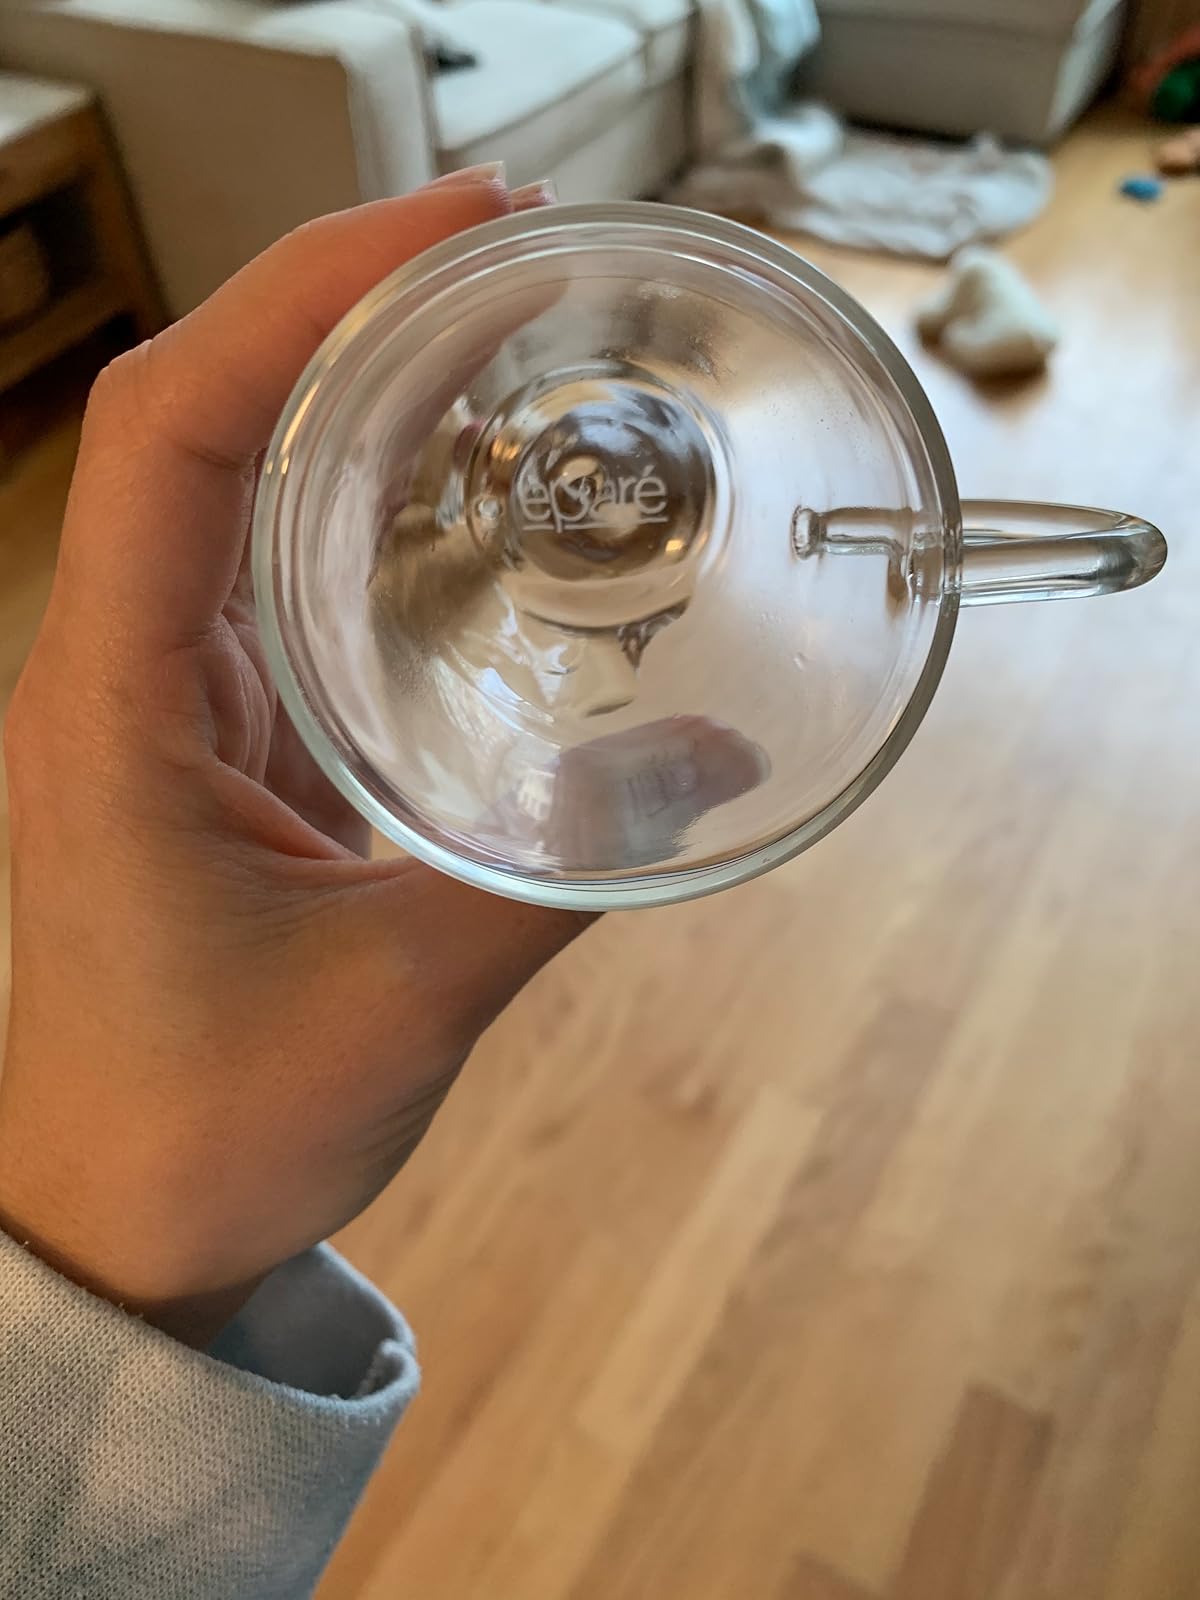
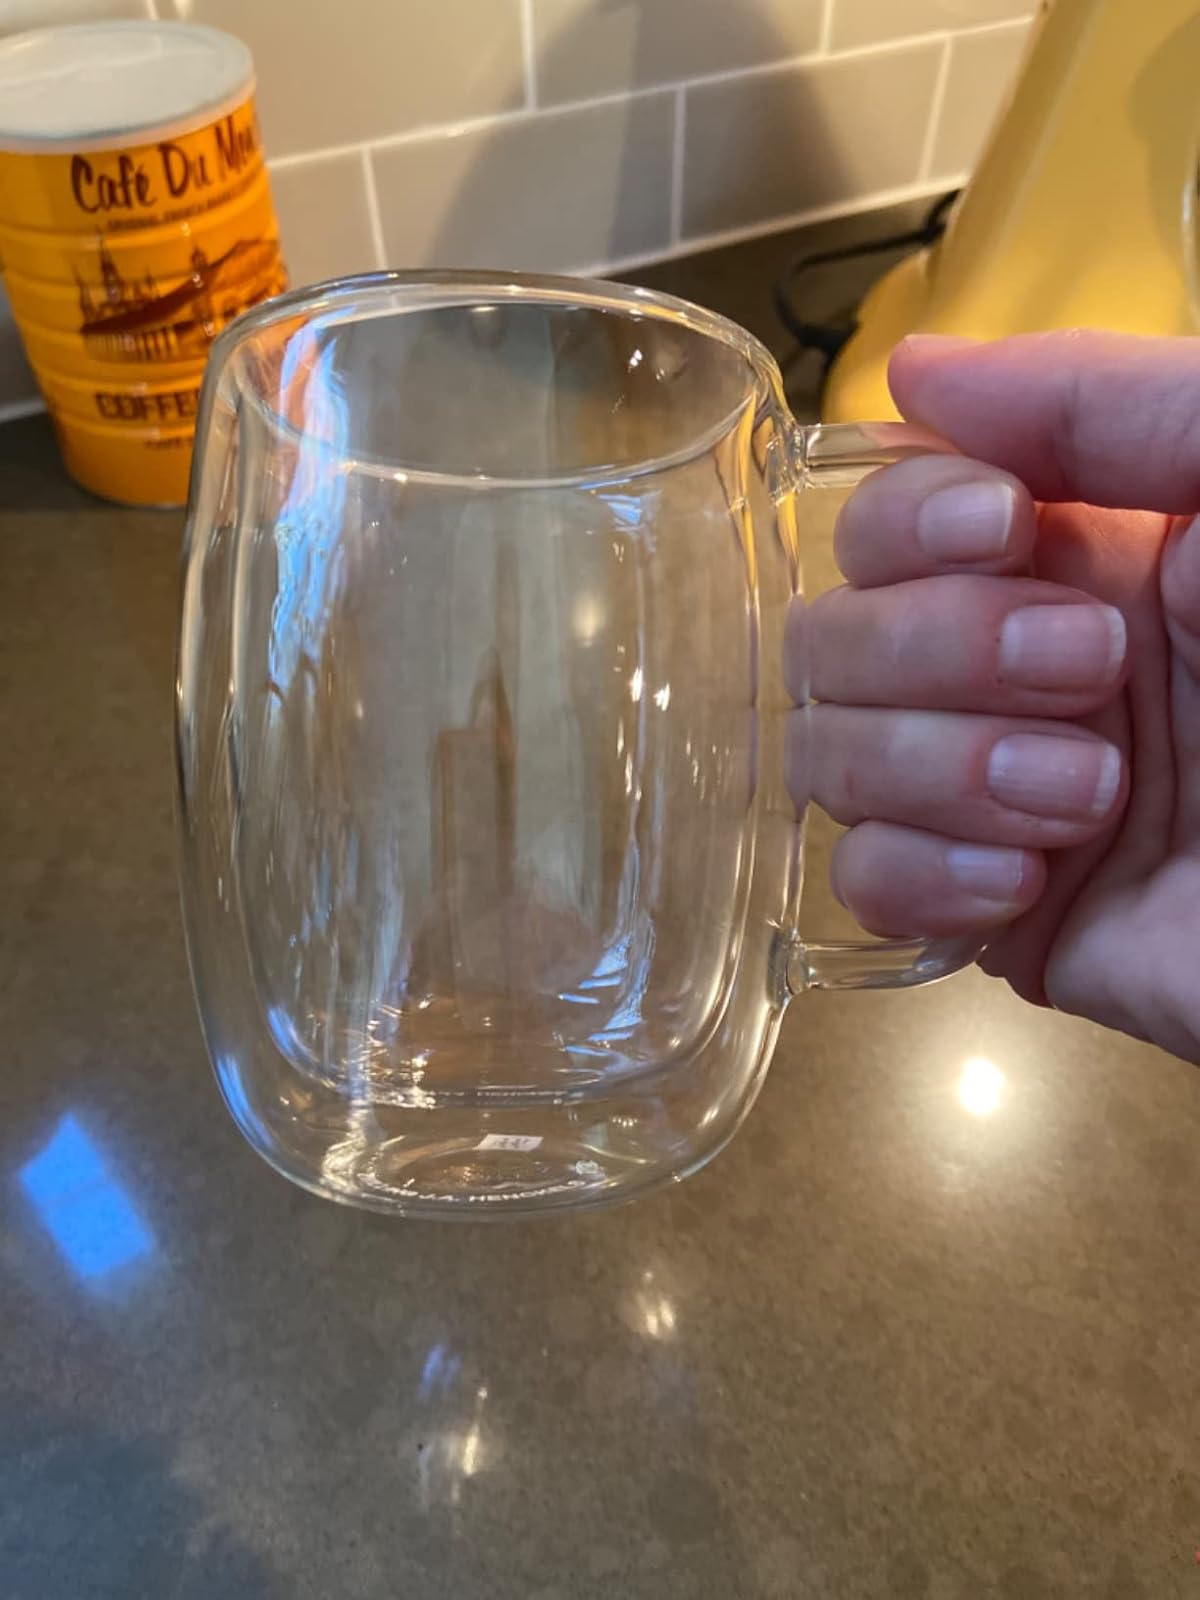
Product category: items_mug
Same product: no